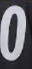
Number: 0